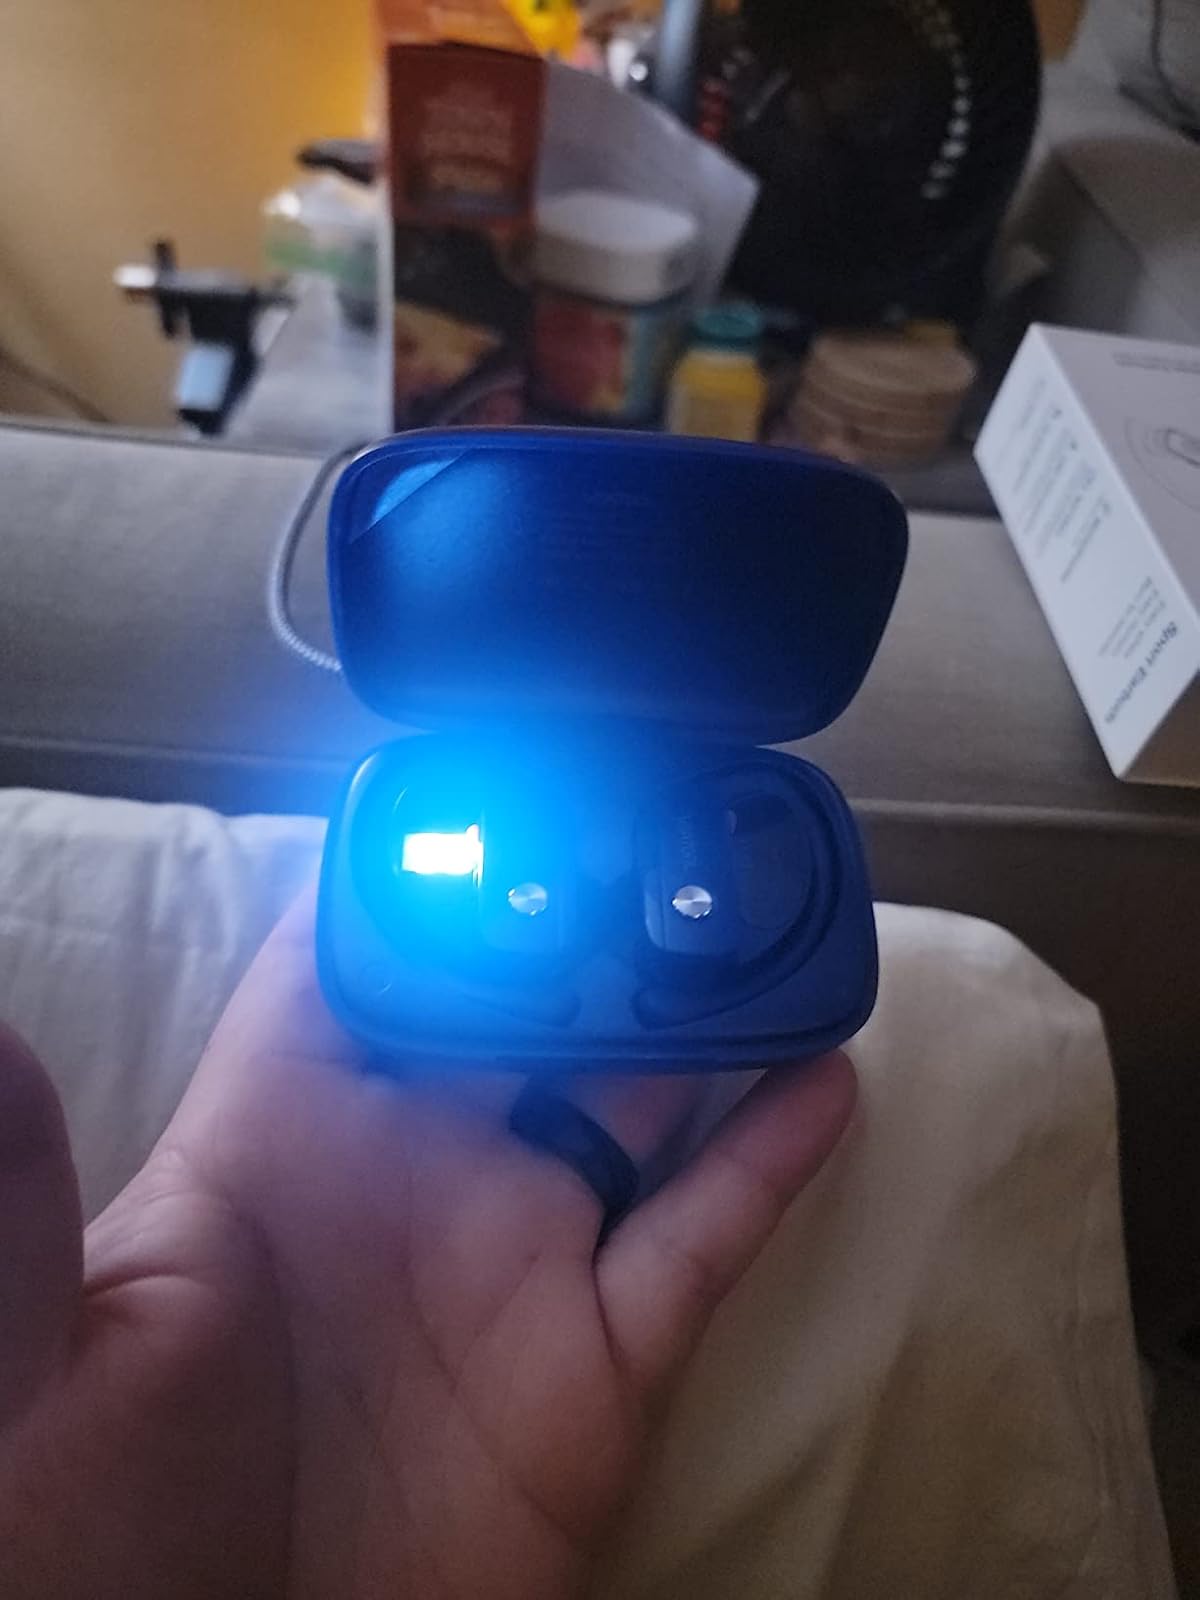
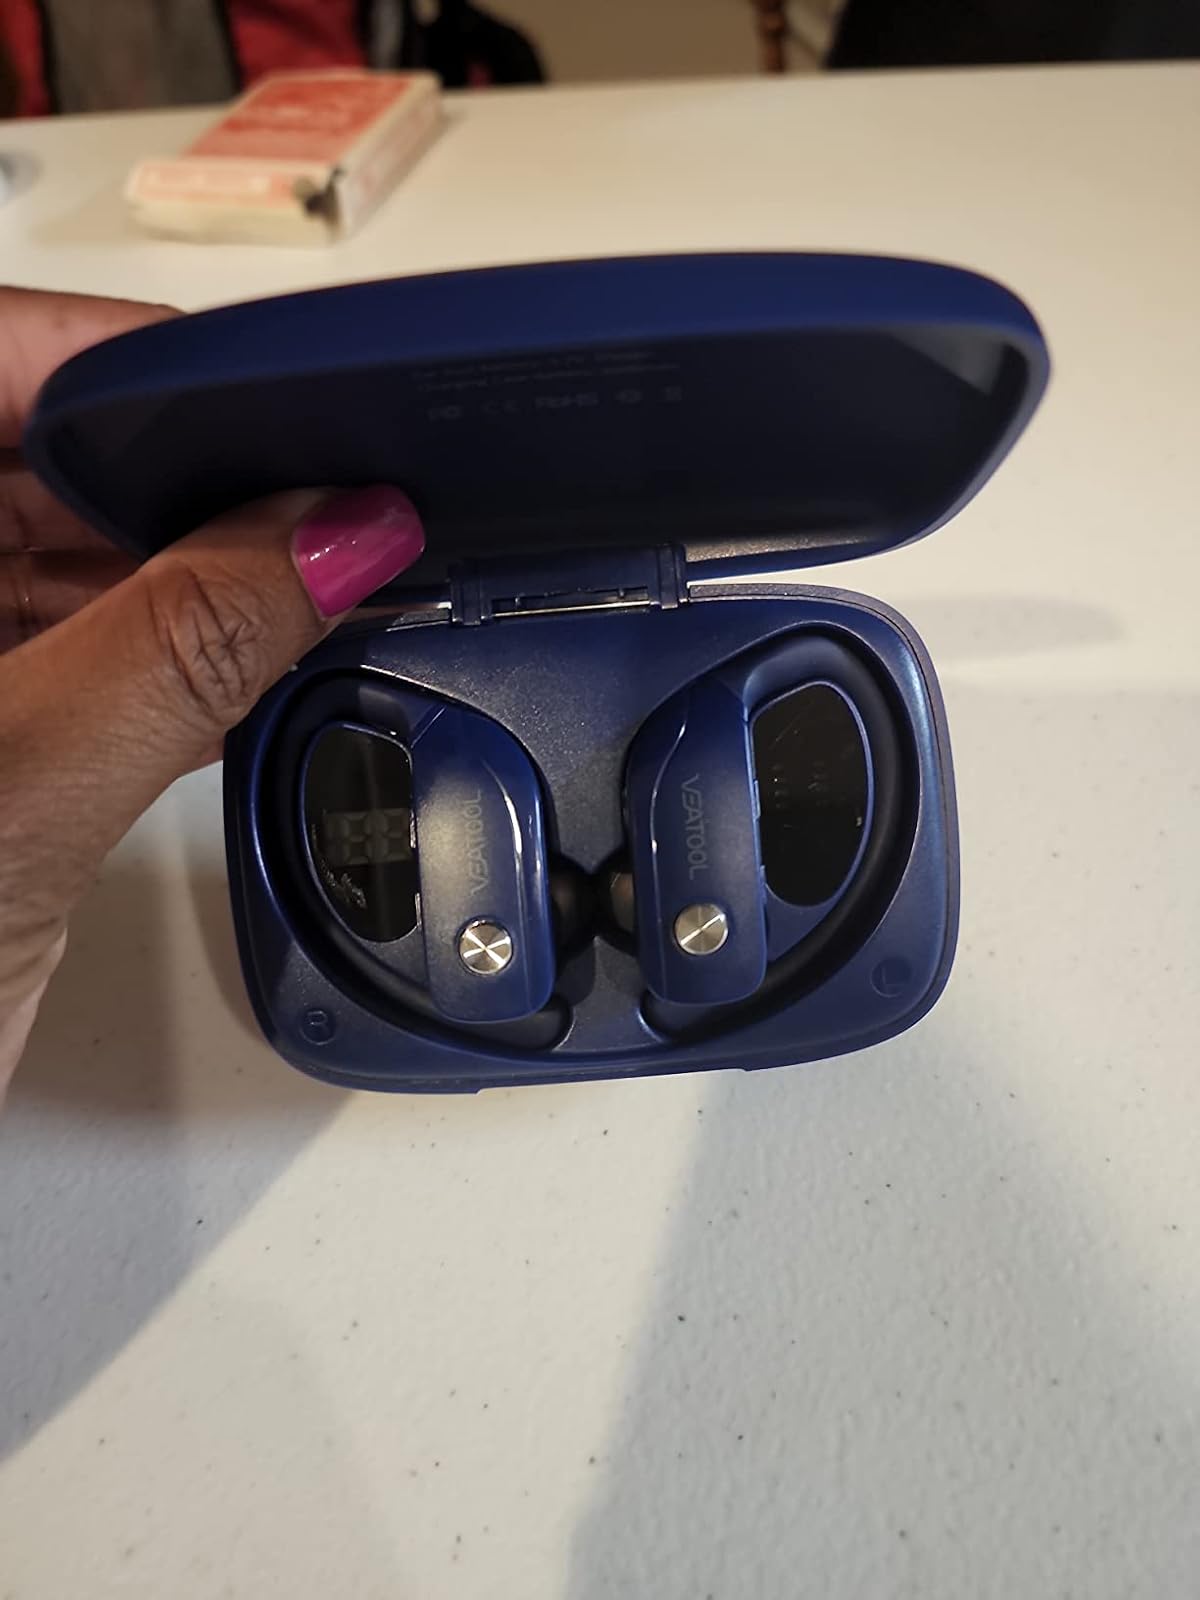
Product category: earbuds
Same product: yes